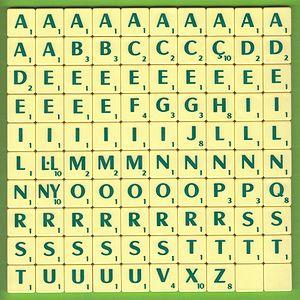
Distribution des 100 jetons dans le scrabble catalan.
Au jeu Scrabble, chaque langue dispose d'une distribution des lettres différente, en nombre et en valeur, selon la fréquence d'utilisation des lettres pour chaque langue.